Bang Bang (Green Day song)

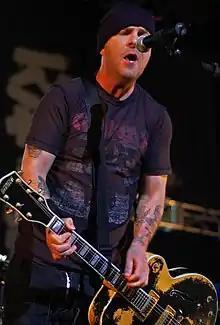
Tim Armstrong, frontman of Rancid, directed the music video.

"Bang Bang" was released on August 11, 2016, via digital download as the lead single from their forthcoming studio album, "Revolution Radio" (2016). The band also released the single's official lyric video on August 12, which had been viewed over two million times by August 17. It was noted the lyric video was inspired by recent incidents of mass shootings in the US. On August 28, the band announced on its website that the single would be released on CD for sale exclusively at Best Buy in the US only, and would include a live version of "Letterbomb" (2004) as the B-side. A music video was released for the song on September 13, 2016.